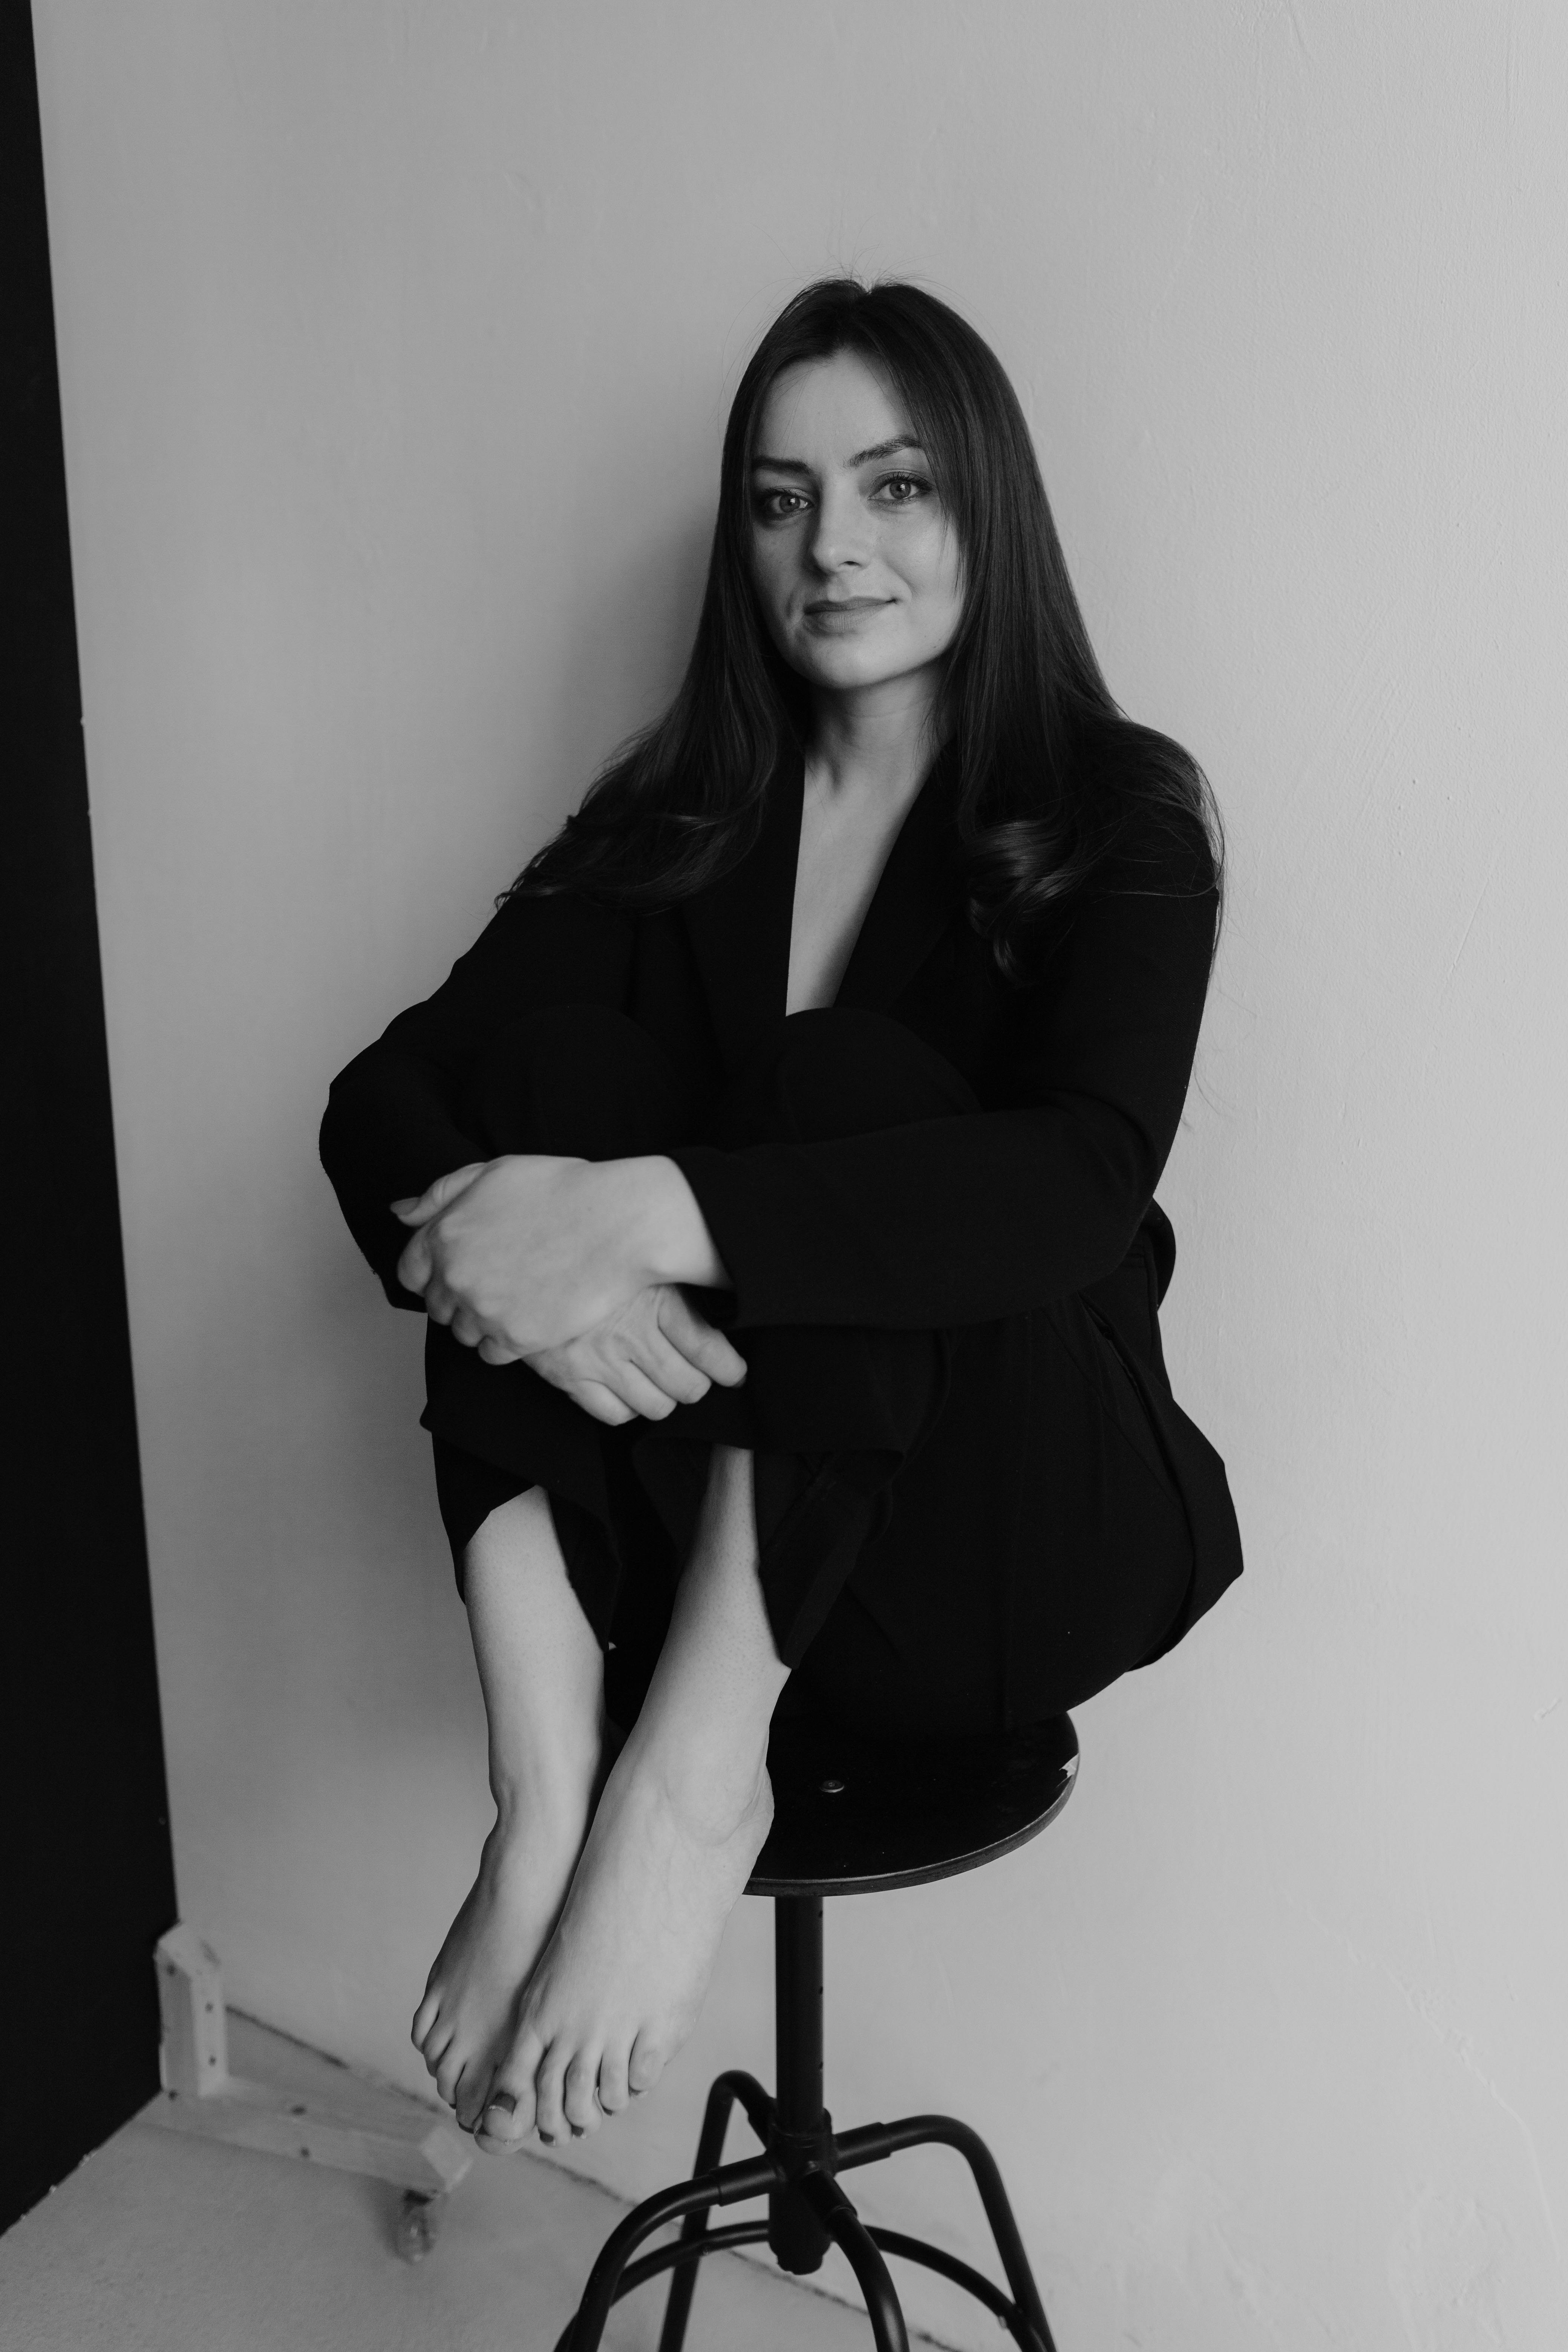
woman, joint, shoulder, leg, flash photography, sleeve, standing, knee, style, black and white, thigh, comfort, smile, black hair, fashion design, waist, chair, long hair, human leg, monochrome photography, monochrome, sitting, elbow, stairs, formal wear, vintage clothing, stock photography, little black dress, fur, art model, room, portrait photography, photo shoot, fashion model, sandal, portrait, eyewear, white collar worker, retro style